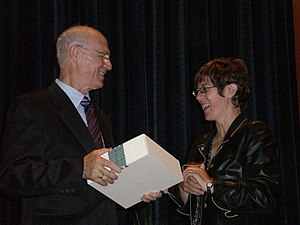
Tzvi Avni
Tzvi Avni er en tysk/israelsk komponist.